Fate/Samurai Remnant

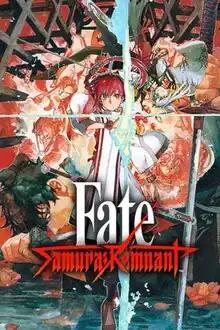

Fate/Samurai Remnant is a 2023 action role-playing video game co-developed by Omega Force and Kou Shibusawa in cooperation with Aniplex and Type-Moon, and published by Koei Tecmo. It is an entry in the "Fate" series, and was released for Nintendo Switch, PlayStation 4, PlayStation 5 and Windows.